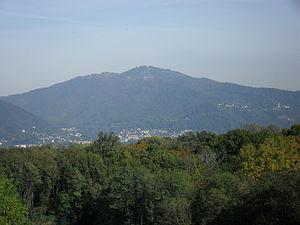
Les Alpes lépontines sont un massif montagneux situé dans la partie centrale des Alpes entre la Suisse et l'Italie. Elles sont à cheval sur les cantons du Valais, d'Uri, des Grisons, du Tessin et sur les régions italiennes du Piémont et de Lombardie.
Le Monte Bisbino est une montagne qui s'élève à 1 325 m d'altitude à l'ouest du lac de Côme, dans les Alpes lépontines en Italie du Nord.